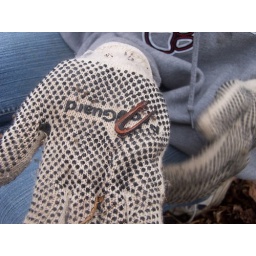
salamander found by the stone wall